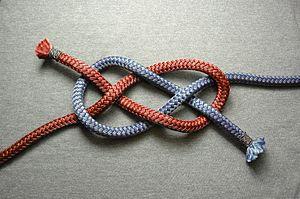
Le nœud de Carrick est un nœud d'ajut. Il est particulièrement adapté aux cordages très lourds ou aux câbles qui sont trop épais et trop raides pour permettre des nœuds plus communs. Il se défait facilement, même après avoir supporté une charge importante, et même après être resté un certain temps dans l'eau.
Ce lexique de la navigation à voile liste les principaux termes techniques utilisés sur un voilier.